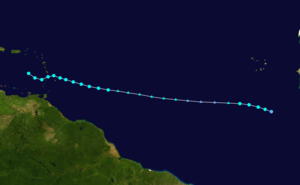
La saison cyclonique 2018 dans l'océan Atlantique nord est la saison des ouragans atlantiques qui officiellement se déroule selon l'Organisation météorologique mondiale du 1ᵉʳ juin au 30 novembre 2018. C'est la seconde année que le National Hurricane Center américain émettra des avis et avertissements pour des « cyclones tropicaux potentiels », des perturbations qui n'ont pas encore atteint au moins le stade de dépressions tropicales mais qui ont une probabilité élevée de le devenir et qui peuvent causer des effets importants aux terres dans les 48 heures suivantes. Les avis pour ces tempêtes potentielles auront le même contenu que les avis normaux mais incluront la probabilité de développement.